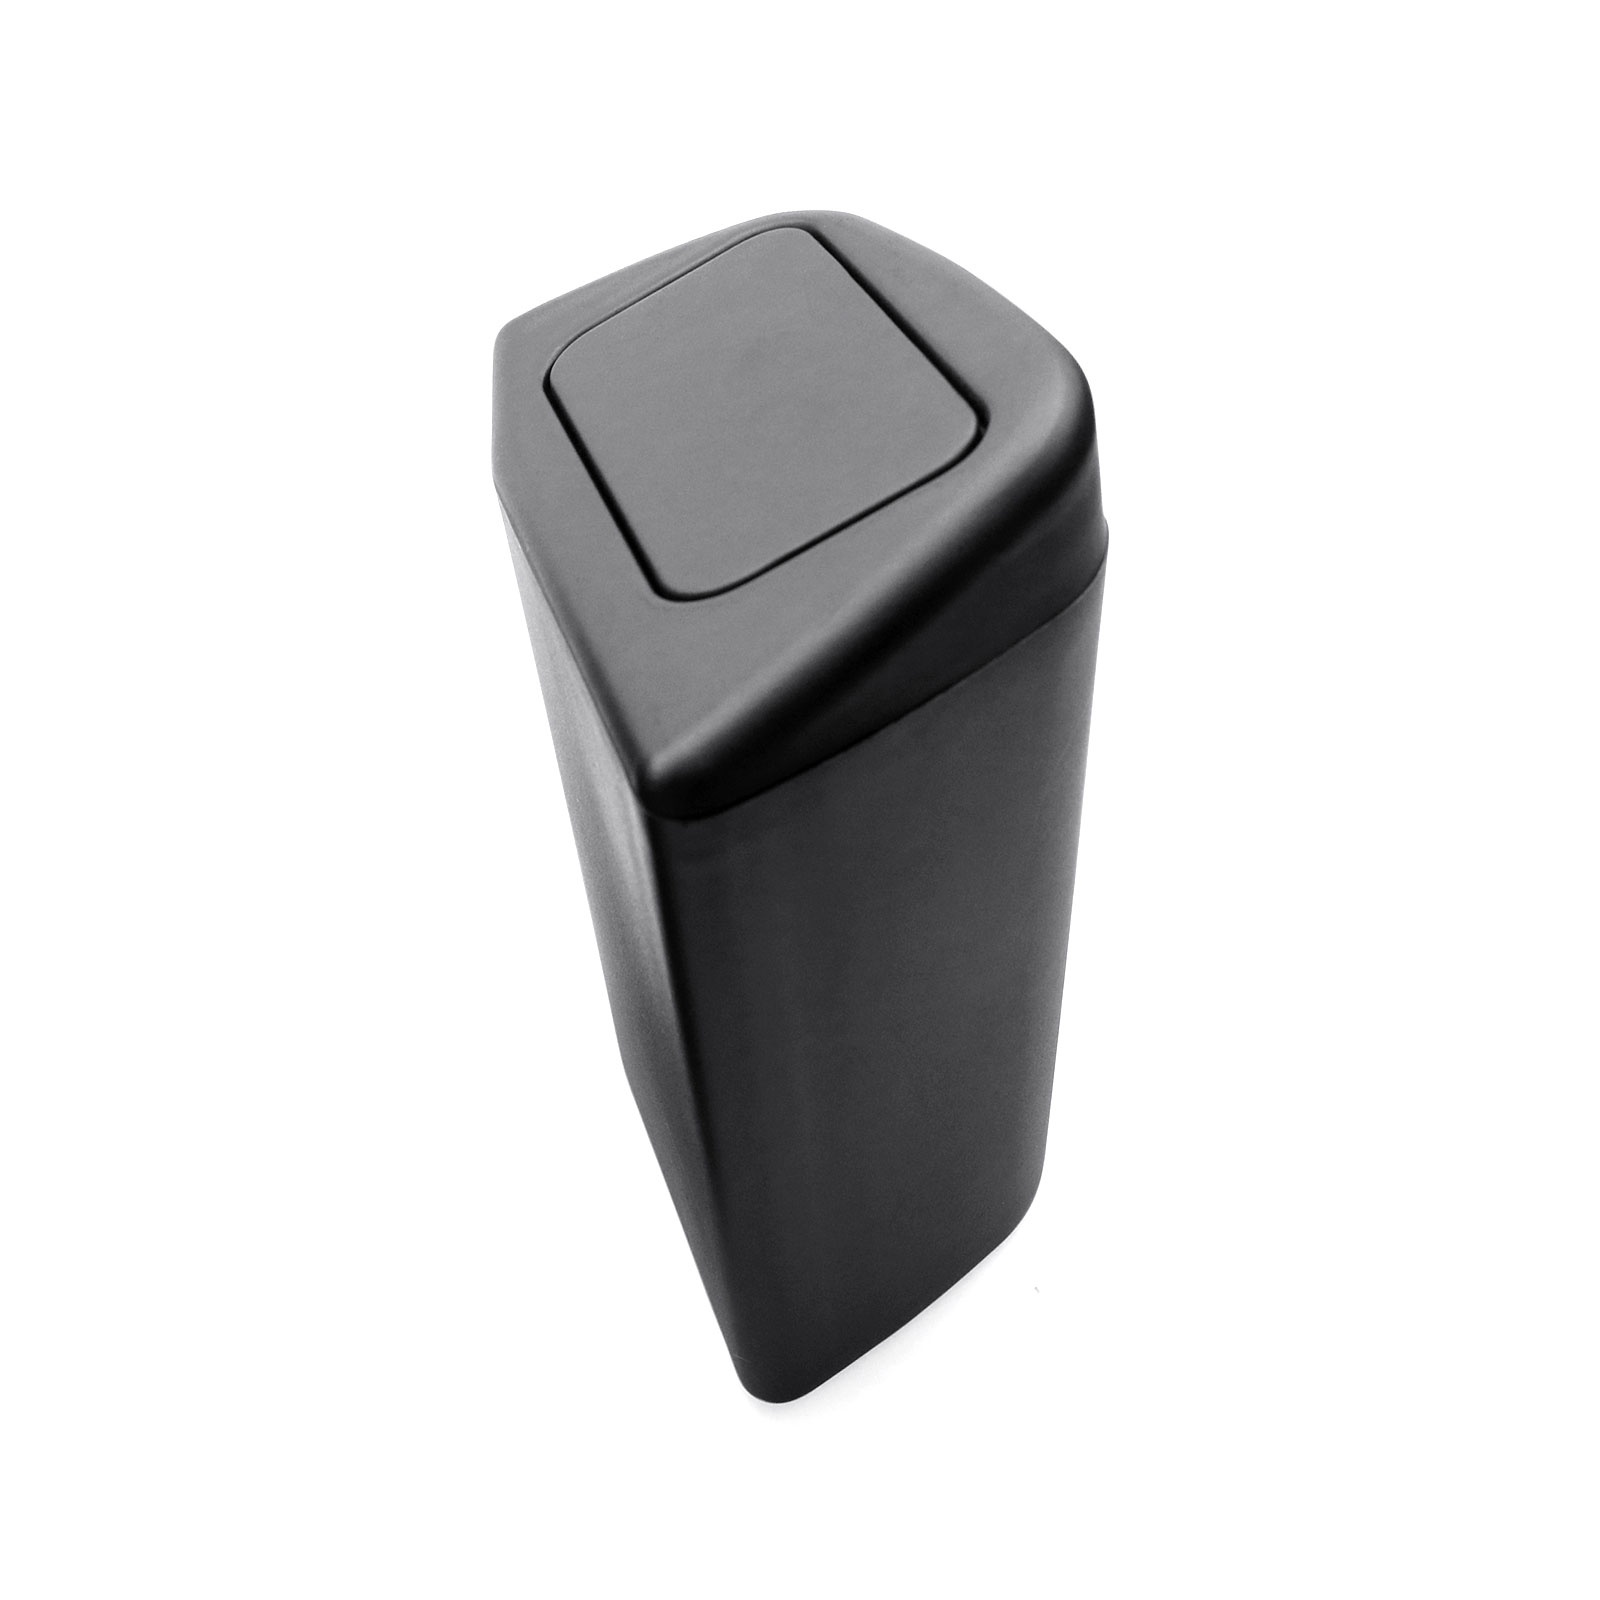
For Toyota Rav4 Door Trash Can 2019+
Brand: TOYOTA
Feature 【Applicable Models】For Toyota Rav4 Door Trash Can. 【Extremely Durable】Made of ABS plastic, it can effectively withstand the effects of driving on the road. 【Add Extra Space】The deep space of the center armrest can be effectively used so that your items are no longer messy. 【Classified Storage】Divided into several parts, convenient for storing coins, credit cards, data lines, mobile phones etc. 【Easy to Install】The console organizer comes with textured rubber mats to keep your items from sliding and rattling in the console. It’s easy to install, with no need to drill or modify your console. Just drop it in and go! 【Quality Guarantee】We carefully check before delivery. Please contact us if you have any questions. We will reply within 24 hours to ensure your satisfaction. Detail Brand RUIYA Compatible Devices Door Material ABS plastic , Rubber Special Feature Storage Portable Durable Package Dimensions 5.99 x 5.32 x 2.96 inches Item Weight 10.7 ounces Number of Items 1
Category: Vehicles & Parts > Vehicle Parts & Accessories > Motor Vehicle Parts > Motor Vehicle Interior Fittings > Car Organizers